Lorinda Perry

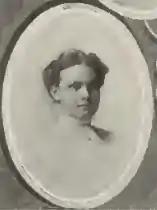
Lorinda Perry, from a 1910 University of Illinois yearbook.

Lorinda Perry (December 23, 1884 – August 30, 1951) was an American economist, college professor, and lawyer, based most of her life in Illinois.